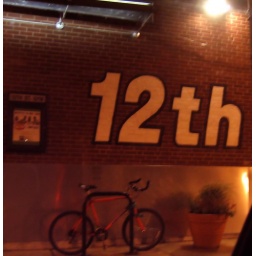
The wall of the 12th Street Gym in Philly's Gay Ghetto, through the car window